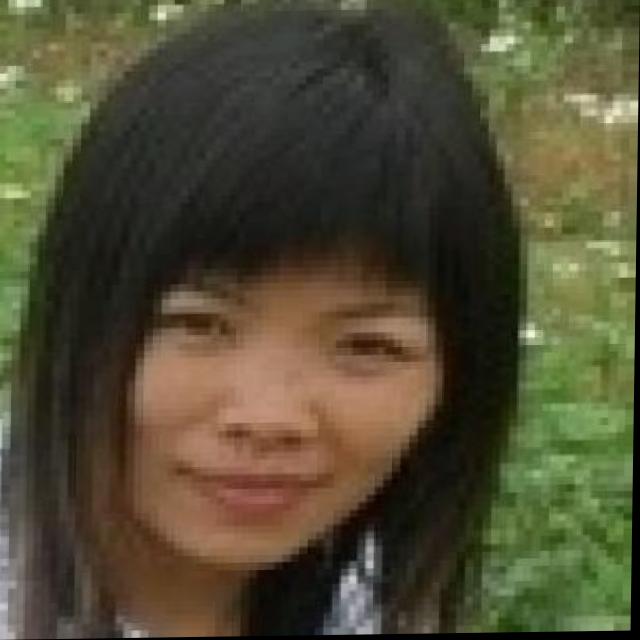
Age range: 21-44